Mount Pulag

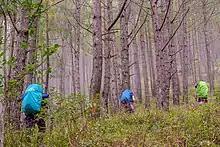
Akiki Trail of Mt. Pulag

As the highest mountain in Luzon, Mount Pulag attracts a lot of mountain climbers. Highlights of the climb include the montane forests and the grassland summit with its "sea of clouds" phenomenon. There are four major trails up the summit: the Ambangeg, Akiki, and Tawangan trails from Benguet and the Ambaguio trail from Nueva Vizcaya. These trails are managed by the Mount Pulag National Park, under the Department of Environment and Natural Resources.